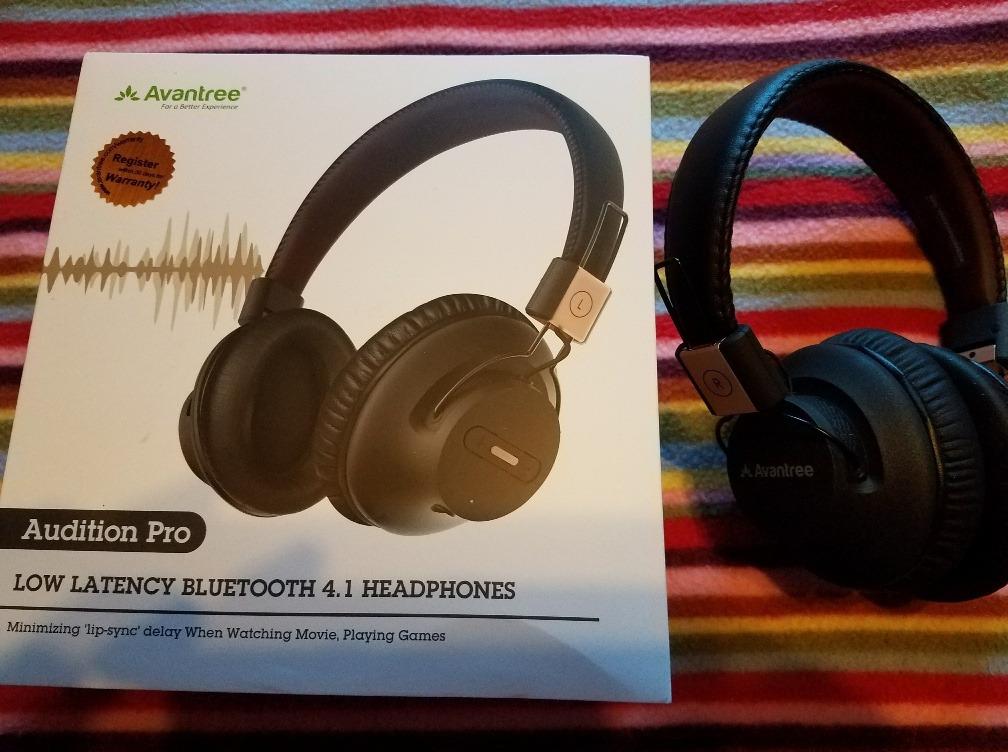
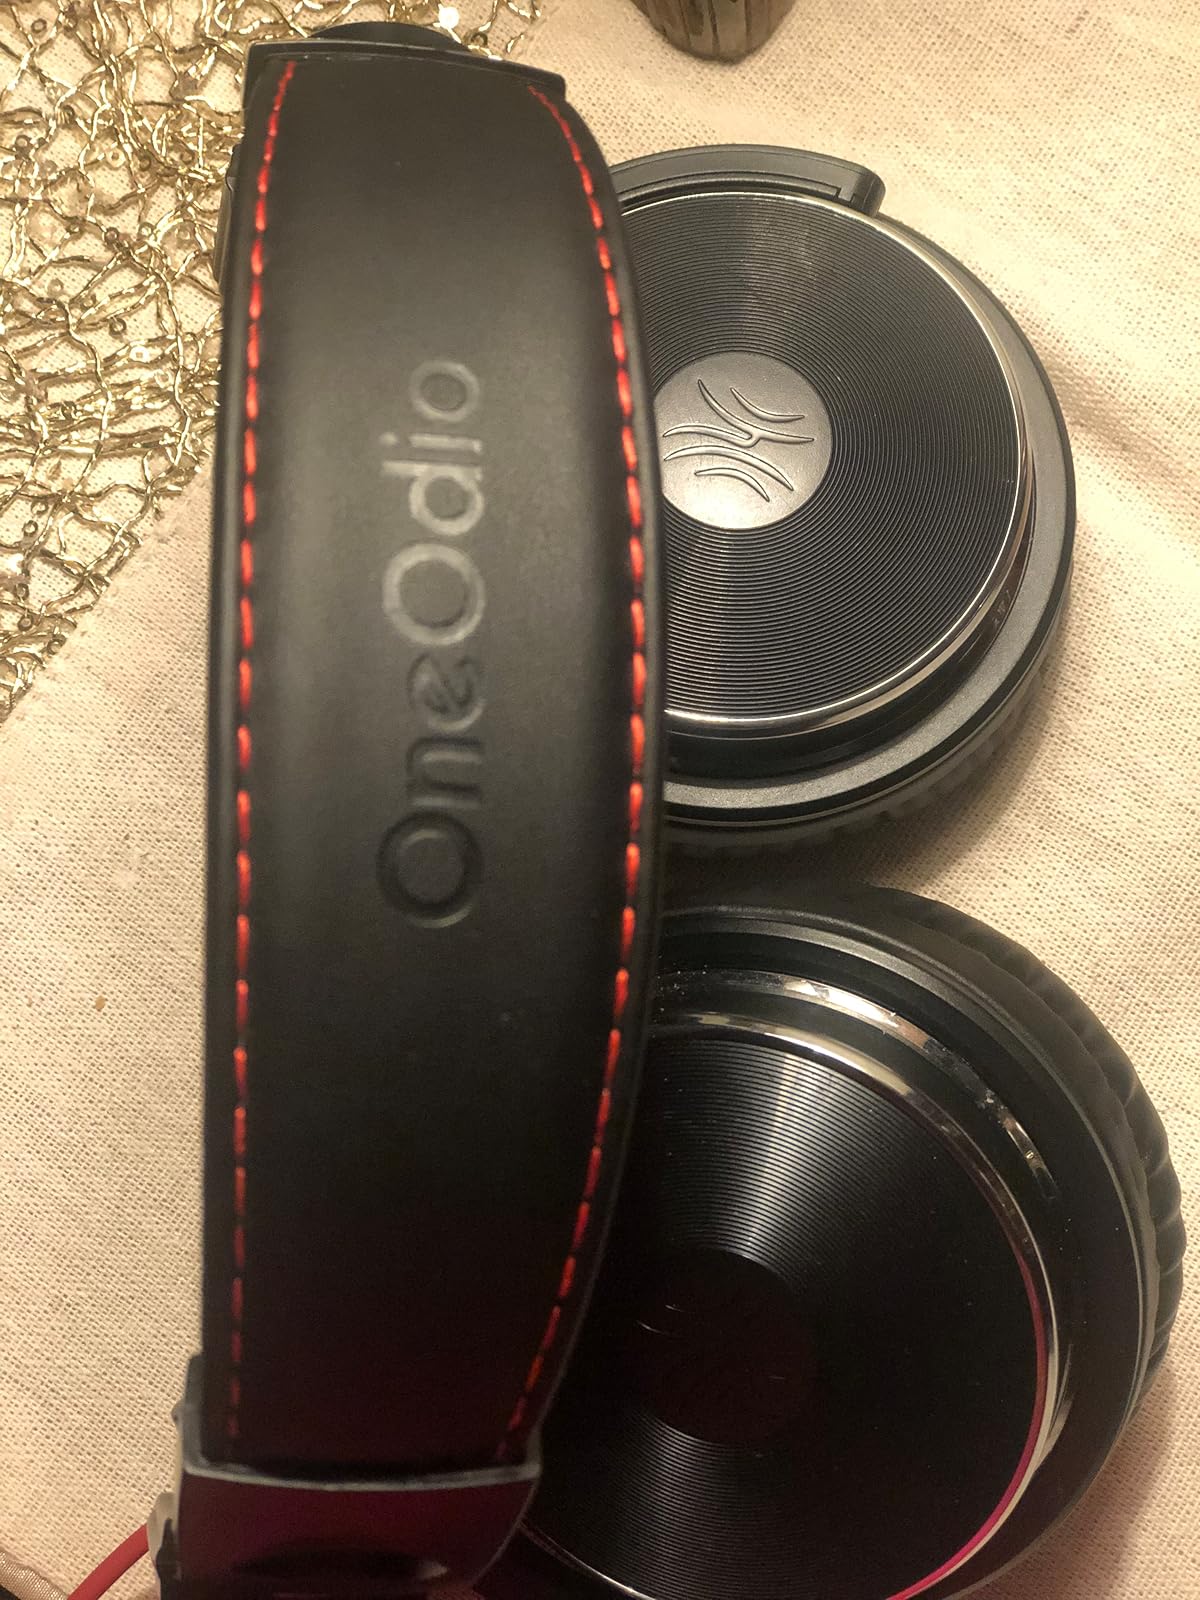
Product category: headphones
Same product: no